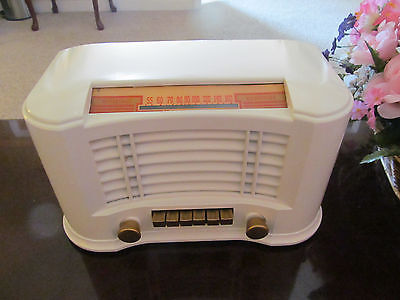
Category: table